Vaaranam Aayiram

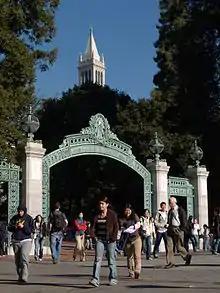
University of California, Berkeley served as shooting spot in ""Adiye Kolluthe"" song

Principal photography commenced without a leading lady on 24 November 2006 at a nightclub in Chennai. In April 2007, it was announced that a 10-day shoot in Afghanistan would be followed by shooting in Malaysia, Russia and the United States, thus "Vaaranam Aayiram" was the first Tamil film being shot in Afghanistan. However, the film only completed a shoot at the University of California in Berkeley and shooting was not held in Afghanistan. Sameera Reddy, who announced as the leading lady, joined the schedule in the United States, where major sequences of the film were shot.